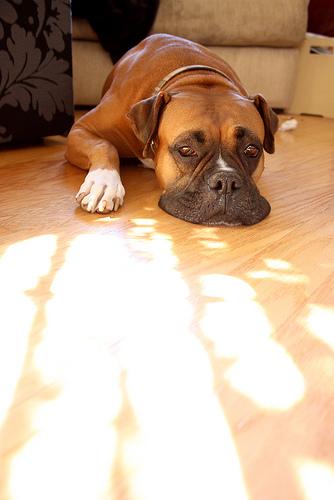
Breed: boxer